Tropical Storm Emily (2011)

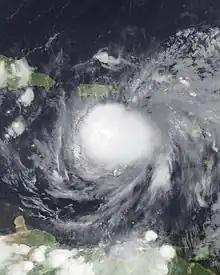
Tropical Storm Emily at peak intensity in the Caribbean Sea on August 3

Tropical Storm Emily was a weak Atlantic tropical cyclone that brought torrential rains to much of the northern Caribbean in 2011. The fifth named storm of the annual hurricane season, Emily developed from a strong but poorly organized tropical wave that traversed the open Atlantic over the last week July. On August 1, it approached the Lesser Antilles and became more consolidated, producing inclement weather over many of the northern islands. Two days later, the disturbance's wind flow became more cyclonic with a defined center of circulation, which marked the formation of Tropical Storm Emily. The storm remained fairly irregular in structure, though generating strong thunderstorms and gusty winds along its path over the Caribbean Sea. On August 4, Emily was declassified as a tropical cyclone after the mountainous areas of Hispaniola further disrupted its diffuse circulation. Upon exiting the northeastern Caribbean on August 6, its remnants briefly regenerated into a tropical storm before dissipating completely the next day.